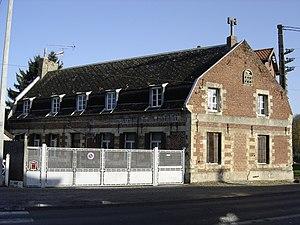
Beaumont-en-Cambrésis est une commune française située dans le département du Nord, en région Hauts-de-France.